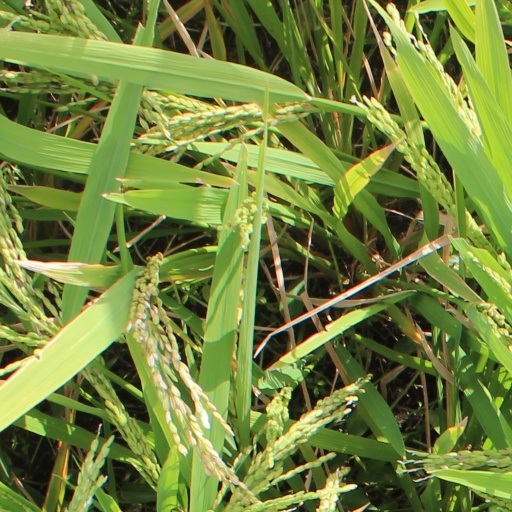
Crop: rice